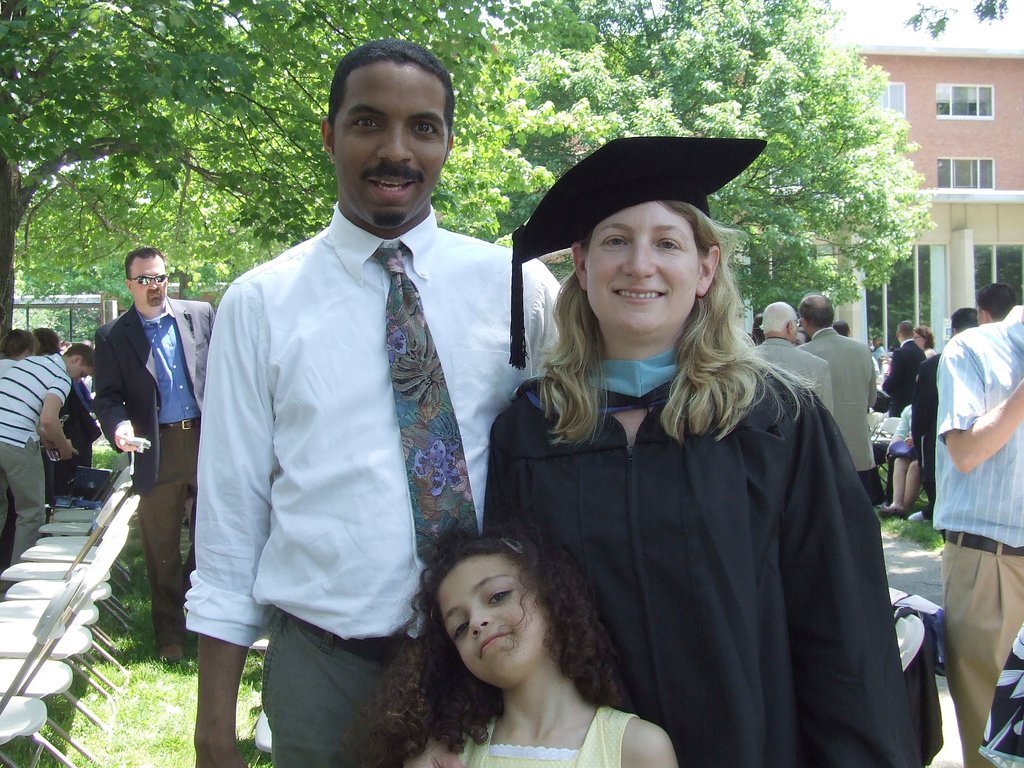
Label: not_food